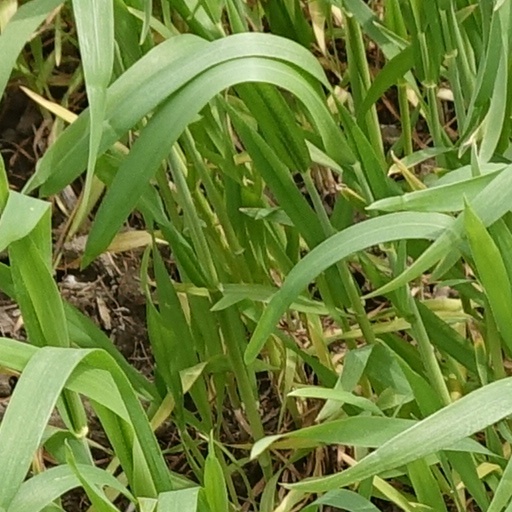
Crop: wheat